Anderson Cooper

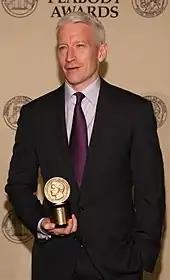
Cooper at the 71st Annual Peabody Awards (Astoria Hotel, May 21, 2012)

Cooper has been a correspondent for the CBS News program "60 Minutes" since 2007, while concurrently serving as a CNN anchor and correspondent.